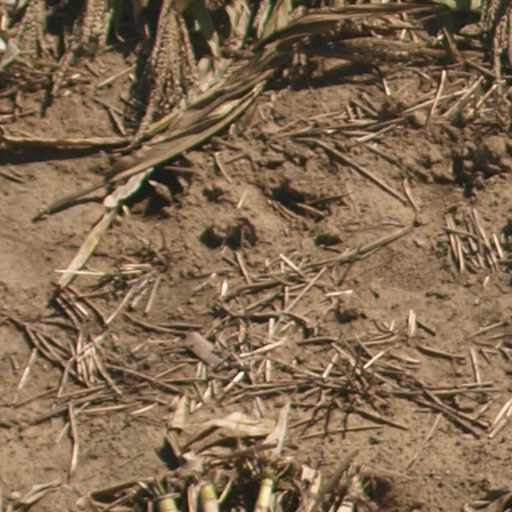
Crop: maize; corn